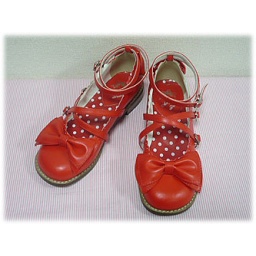
Not in my plan,but red shoes are always welcome in my wardrobe :P(Grazie oh mia spacciatrice di aste e abiti XD)